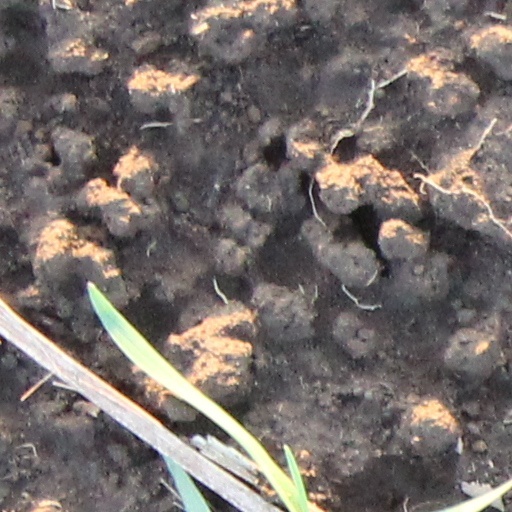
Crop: wheat